Ambient ionization

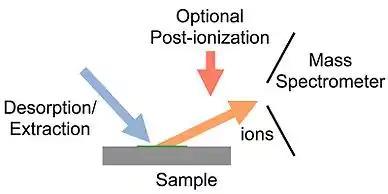
Diagram of ambient ionization in mass spectrometry indicating desorption/extraction (spray, heat, laser), optional post-ionization (electrospray, chemical ionization, plasma), ion formation, and entry into the vacuum of the mass spectrometer.

Ambient ionization is a form of ionization in which ions are formed in an ion source outside the mass spectrometer without sample preparation or separation. Ions can be formed by extraction into charged electrospray droplets, thermally desorbed and ionized by chemical ionization, or laser desorbed or ablated and post-ionized before they enter the mass spectrometer.